Medical simulation

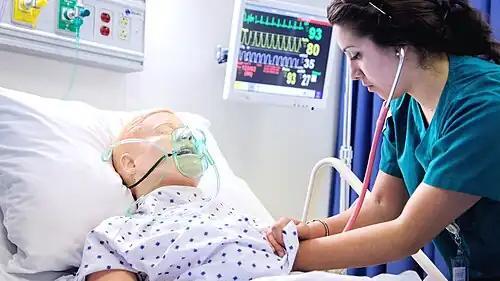
Example of a medical simulation

The origins of debriefing can be traced back to the military, whereby upon return from a mission or war game exercise, participants were asked to gather as a group and recount what had happened. These gatherings had the primary intention of developing new strategies to use in future encounters; these gatherings also provided a learning opportunity for other members of the team who were not present at the events being debriefed.